Necronomicon: The Best Weird Tales of H. P. Lovecraft: Commemorative Edition

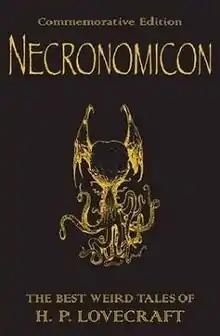
Cover of the first edition

Necronomicon: The Best Weird Tales of H.P. Lovecraft: Commemorative Edition is a select collection of horror short stories, novellas and novels written by H. P. Lovecraft. The book was published in 2008 by Gollancz and is edited by Stephen Jones.